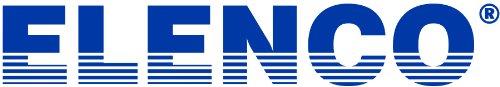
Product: Elenco Breadboard with 830 Tie Points - 9425
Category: Toys & Games | Learning & Education | Science Kits & Toys
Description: Top quality breadboard has 830 test points.
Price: $34.95
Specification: ProductDimensions:10x7x1inches|ItemWeight:6.4ounces|ShippingWeight:6.4ounces(Viewshippingratesandpolicies)|DomesticShipping:ItemcanbeshippedwithinU.S.|InternationalShipping:ThisitemcanbeshippedtoselectcountriesoutsideoftheU.S.LearnMore|ASIN:B0002H4W28|Itemmodelnumber:9425|Manufacturerrecommendedage:15-19years